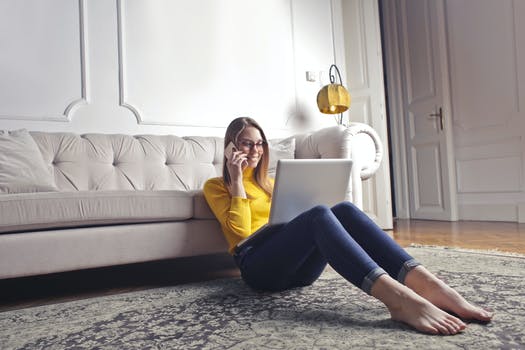
Label: No Watermark